Presidency of Ronald Reagan

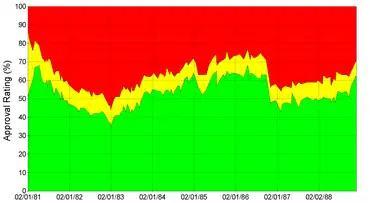
Graph of Reagan's approval ratings in Gallup polls

During Ronald Reagan's presidency South Africa continued to use a non-democratic system of government based on racial discrimination, known as apartheid, in which the minority of white South Africans exerted nearly complete legal control over the lives of the non-white majority of the citizens. In the early 1980s the issue had moved to the center of international attention as a result of events in the townships and outcry at the death of Stephen Biko. Reagan administration policy called for "constructive engagement" with the apartheid government of South Africa. In opposition to the condemnations issued by the U.S. Congress and public demands for diplomatic or economic sanctions, Reagan made relatively minor criticisms of the regime, which was otherwise internationally isolated, and the U.S. granted recognition to the government. South Africa's military was then engaged in an occupation of Namibia and proxy wars in several neighboring countries, in alliance with Savimbi's UNITA. Reagan administration officials saw the apartheid government as a key anti-communist ally.